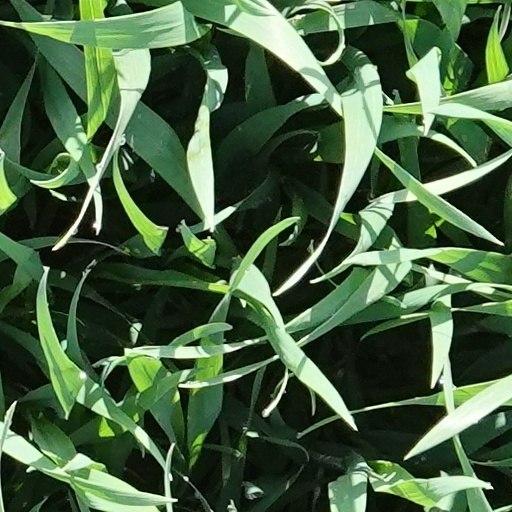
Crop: wheat